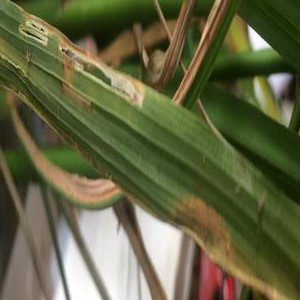
Disease: Bacterialblight